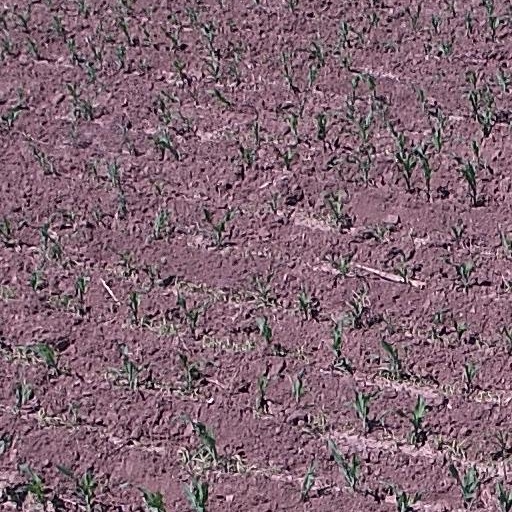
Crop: maize; corn